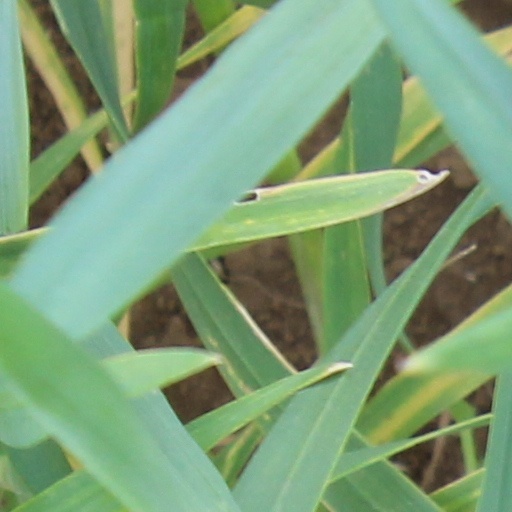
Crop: wheat